Lyttelton Harbour Board

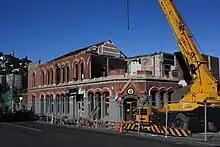
Original Lyttelton Harbour Board offices with earthquake damage; the top story has since been rebuilt to a modern design

The Lyttelton Harbour Board was established on 10 January 1877 to manage Lyttelton Harbour. The harbour had previously been managed by the Canterbury Provincial Council, but provincial government ceased to exist on 1 January 1877. The harbour board was governed by members elected during local elections. Lyttelton Harbour Board was disestablished through the 1989 local government reforms, with its functions transferred to the Lyttelton Port Company.